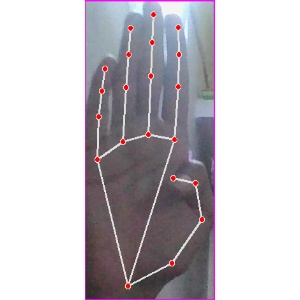
अक्षर: झ